Kušuḫ

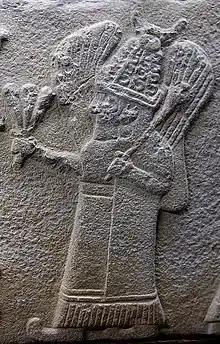
An ancient Anatolian depiction of the moon god Arma, displaying iconography patterned after Kušuḫ's. Museum of Anatolian Civilizations, Ankara.

Kušuḫ, also known under the name Umbu, was the god of the moon in Hurrian pantheon. He is attested in cuneiform texts from many sites, from Hattusa in modern Turkey, through Ugarit, Alalakh, Mari and other locations in Syria, to Nuzi, located near modern Kirkuk in Iraq, but known sources do not indicate that he was associated with a single city. His name might be derived from the toponym Kuzina, possibly the Hurrian name of Harran, a city in Upper Mesopotamia, but both this etymology and identification of this sparsely attested place name remain uncertain. He was a popular, commonly worshiped god, and many theophoric names invoking him are known. In addition to serving as a divine representation of the moon, he was also associated with oaths, oracles and pregnancy. Some aspects of his character were likely influenced by his Mesopotamian counterpart Sin, while he in turn was an influence on the Ugaritic god Yarikh and Luwian Arma.